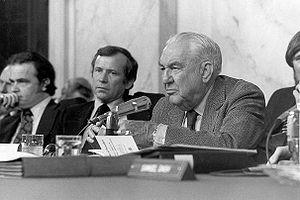
Fred Dalton Thompson, né le 19 août 1942 à Sheffield, dans l'Alabama et mort le 1ᵉʳ novembre 2015 à Nashville, dans le Tennessee, est un avocat et un acteur américain qui fut sénateur républicain du Tennessee au Congrès des États-Unis de 1994 à 2003.
Le United States Senate Watergate Committee, souvent traduit et abrégé par la commission du Watergate, est une commission sénatoriale qui se déroula en 1973 faisant suite au premiers procès des cambrioleurs de l'immeuble du Watergate, mené par le juge Sirica. Elle est commanditée par le sénateur Ted Kennedy et votée par la majorité démocrate du Sénat. Les premières auditions de la commission se déroule dans l'année suivant la réélection du président Richard Nixon. Les révélations qu'elle fera sur le scandale du Watergate au fur et à mesure de l'avancement de l'enquête provoquera une réprobation nationale et le vote par la Chambre des représentants de la procédure d’impeachment du président Nixon. Celui-ci préférera remettre sa démission anticipa sa destitution par le Sénat.